GENCODE

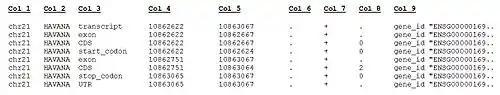
GTF file example where it is shown TAB-separated standard GTF columns (1-9)

Also, the GENCODE website contains a Genome Browser for human and mouse where you can reach any genomic region by giving the chromosome number and start-end position (e.g. 22:30,700,000..30,900,000), as well as by ENS transcript id (with/without version), ENS gene id (with/without version) and gene name. The browser is powered by Biodalliance.